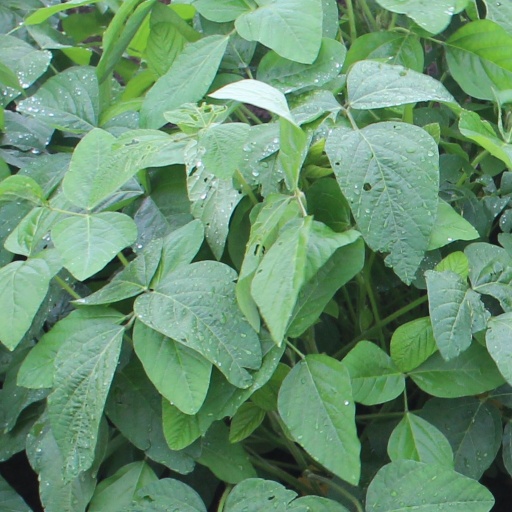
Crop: soybean